Porch Lies

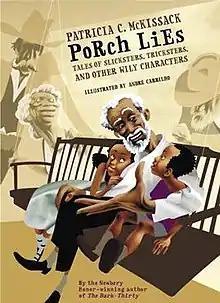
First edition

Porch Lies: Tales of Slicksters, Tricksters, and Other Wily Characters is a 2006 book by Patricia McKissack, and illustrated by Andre Carrilho, published by Schwartz & Wade Books. It is a collection of tales based on oral stories that McKissack heard from her grandfather and his friends when she was a child.